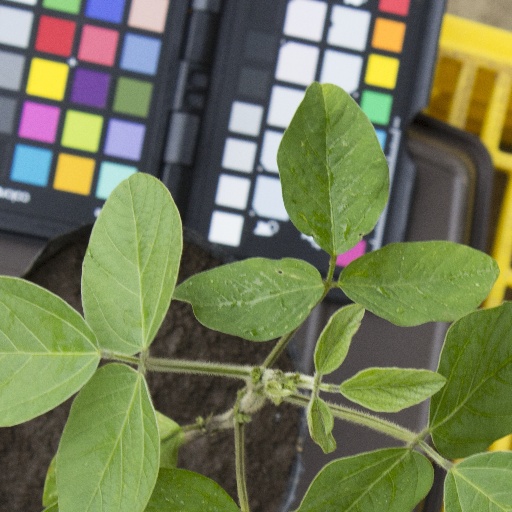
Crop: soybean